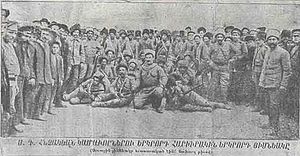
1. verdenskrig i Mellemøsten / Styrker / Ententen / Rekruttering
En gruppe armenere lod sig rekruttere de russiske frivillige armenske enheder
1. verdenskrig i Mellemøsten er en samlebetegnelse for kamphandlinger, der strakte sig fra den 29. oktober 1914 til den 30. oktober 1918. De stridende parter var på den ene side det Osmanniske Rige, som fik nogen bistand fra de andre Centralmagter og i hovedsagen det Britiske imperium og det Russiske Kejserrige blandt Ententemagterne. Der var fem større felttog: Sinai og Palæstina-felttoget, felttoget i Mesopotamien, felttoget i Kaukasus, felttoget i Persien samt slaget ved Gallipoli. Der var også det mindre Felttoget i Nordafrika, Den Arabiske Revolte og det Sydarabiske felttog.